Breast reconstruction

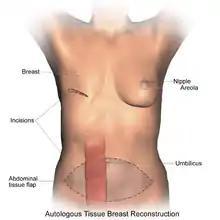
Transverse Rectus Abdominis Myocutaneous flap (TRAM).

One option for breast reconstruction involves using the latissimus dorsi muscle as the donor tissue. As a back muscle, the latissimus dorsi is large and flat and can be used without significant loss of function. It can be moved into the breast defect while still attached to its blood supply under the arm pit (axilla). A latissimus flap is often used to recruit soft-tissue coverage over an underlying implant; however, if the latissimus flap can provide enough volume, then occasionally it is used to reconstruct small breasts without the need for an implant. The latissimus dorsi flap has a number of advantages, but despite the advances in surgical techniques, it has remained vulnerable to skin dehiscence or necrosis at the donor site (on the back). The Mannu flap is a form of latissimus dorsi flap which avoids this complication by preserving a generous subcutaneous fat layer at the donor site and has been shown to be a safe, simple and effective way of avoiding wound dehiscence at the donor site after extended latissimus dorsi flap reconstruction.